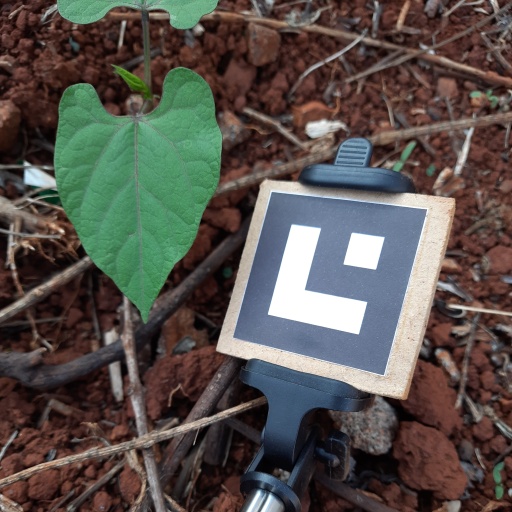
Observations: flat surface, no eating holes, under shade